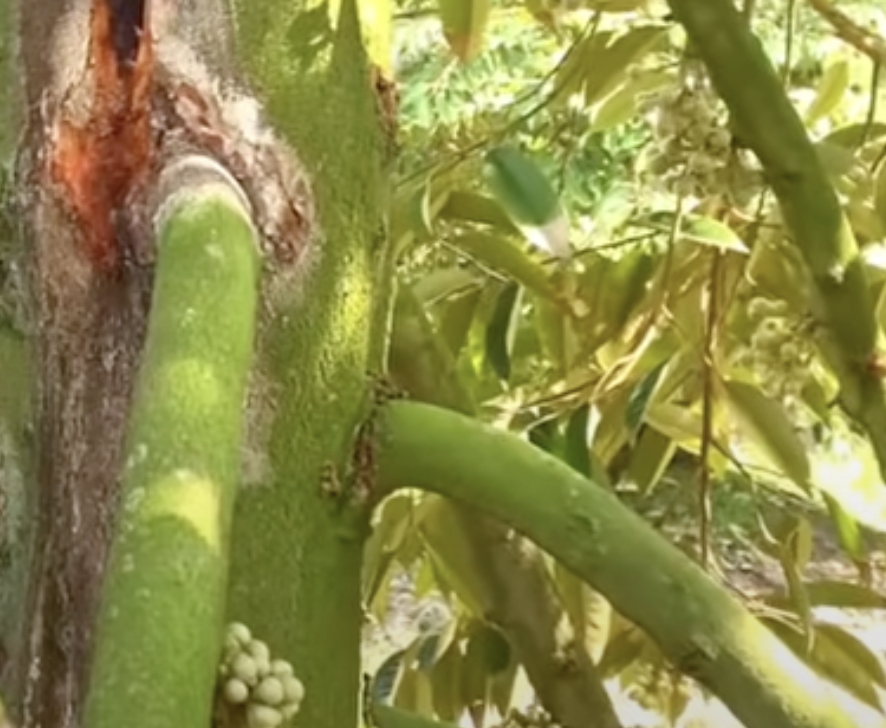
Label: stem_cracking_ gummosis